Karl Muck

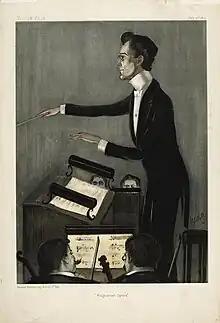
Muck caricatured by WAG for Vanity Fair, 1899

Karl Muck was born in Darmstadt, which was then the capital of the Grand Duchy of Hesse, in modern Germany. Muck's father, a senior court official and amateur musician, moved the family to Switzerland in 1867 and acquired Swiss citizenship. Karl Muck acquired Swiss citizenship when he was 21. Muck studied piano as a child and made his first public appearance at the age of 11 when he gave a piano solo at a chamber music recital. He also played the violin in a local symphony orchestra as a boy. He graduated from the gymnasium at Würzburg and entered the University of Heidelberg at 16. In May 1878 he entered the University of Leipzig, where he took his degree as Doctor of Philosophy in 1880. While there studied music at Leipzig Conservatory. He made his formal debut as a concert pianist on February 19, 1880, at the Leipzig Gewandhaus in Xaver Scharwenka's Piano Concerto No. 1 in B-flat minor with Arthur Nikisch conducting.